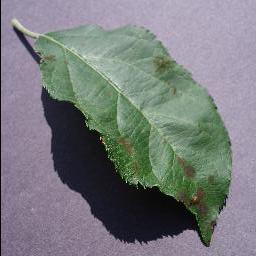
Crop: apple
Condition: scab